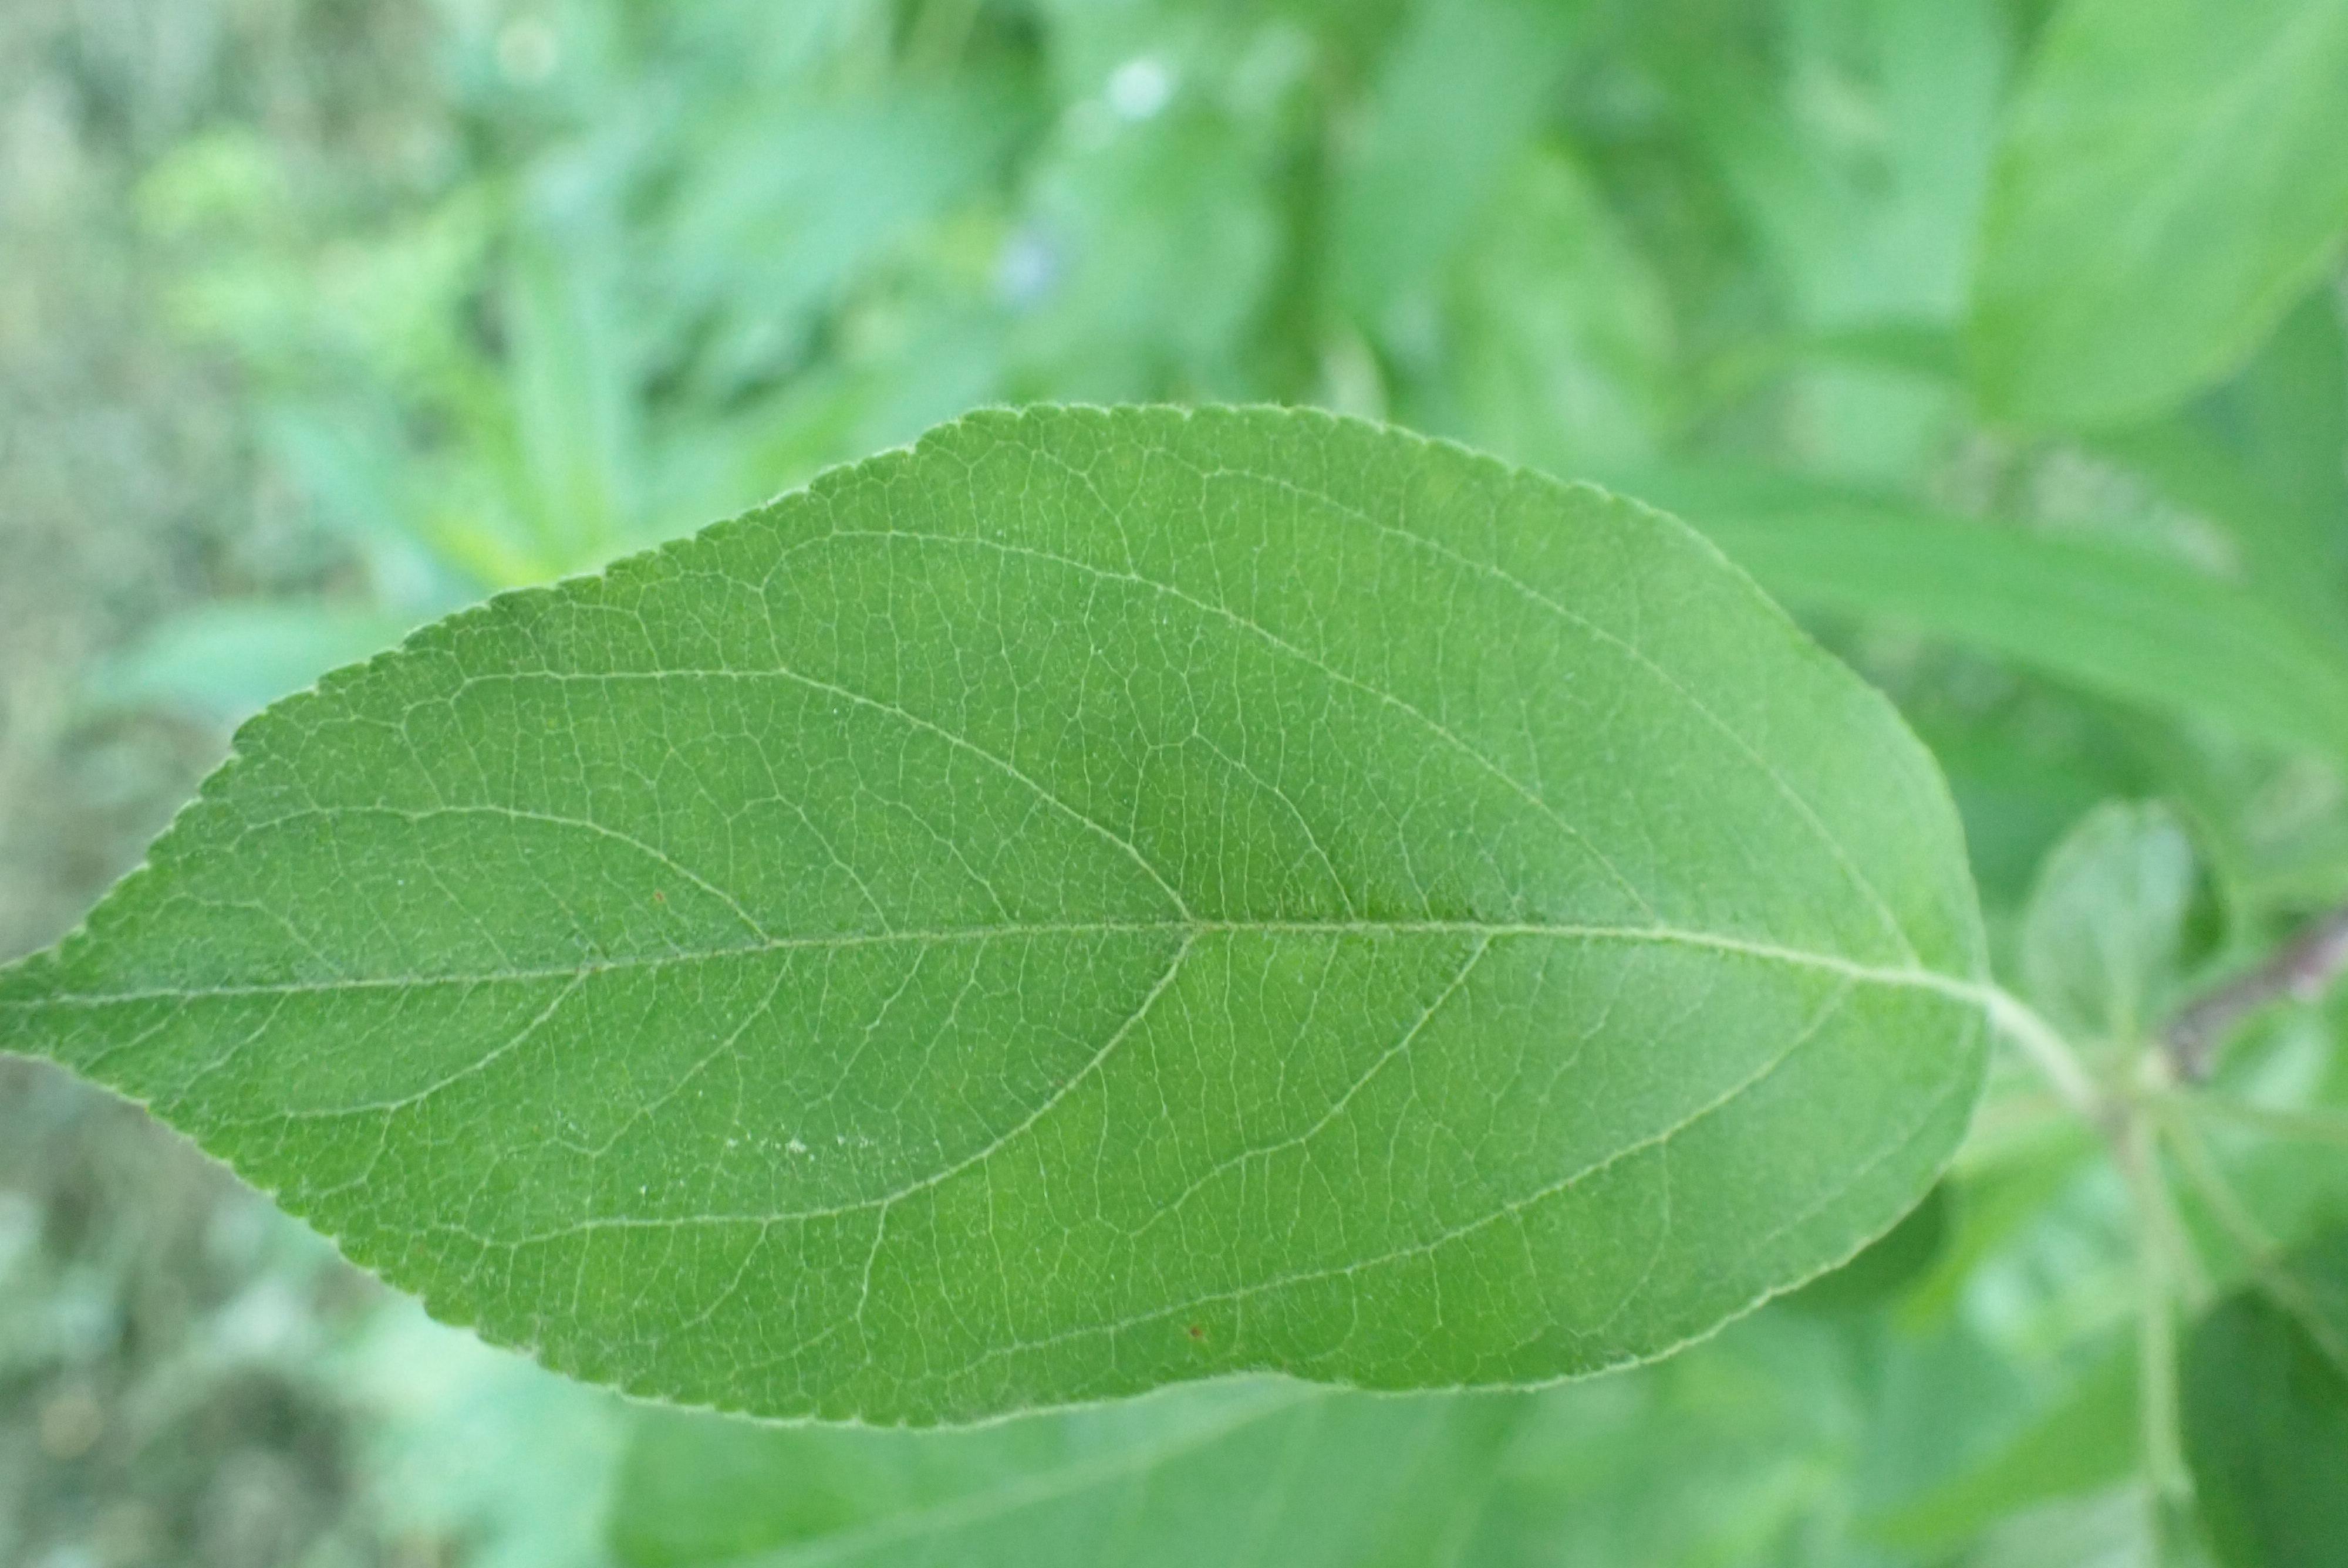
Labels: healthy